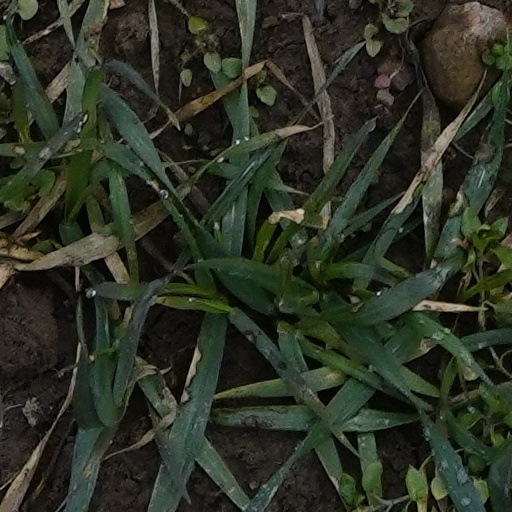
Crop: wheat